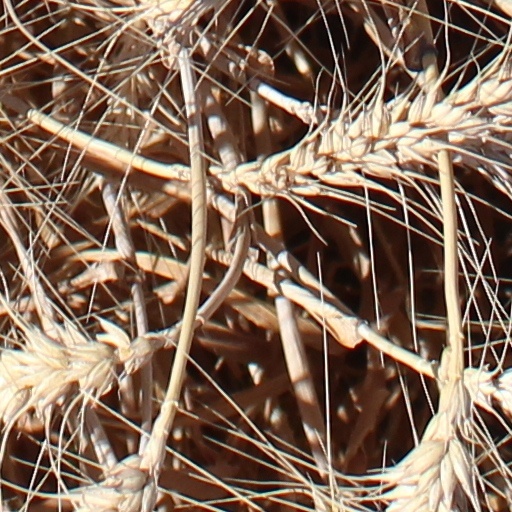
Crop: wheat